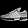
Label: Sneaker